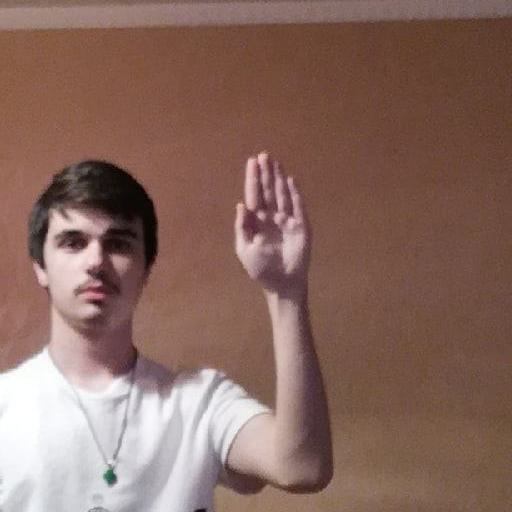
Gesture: stop